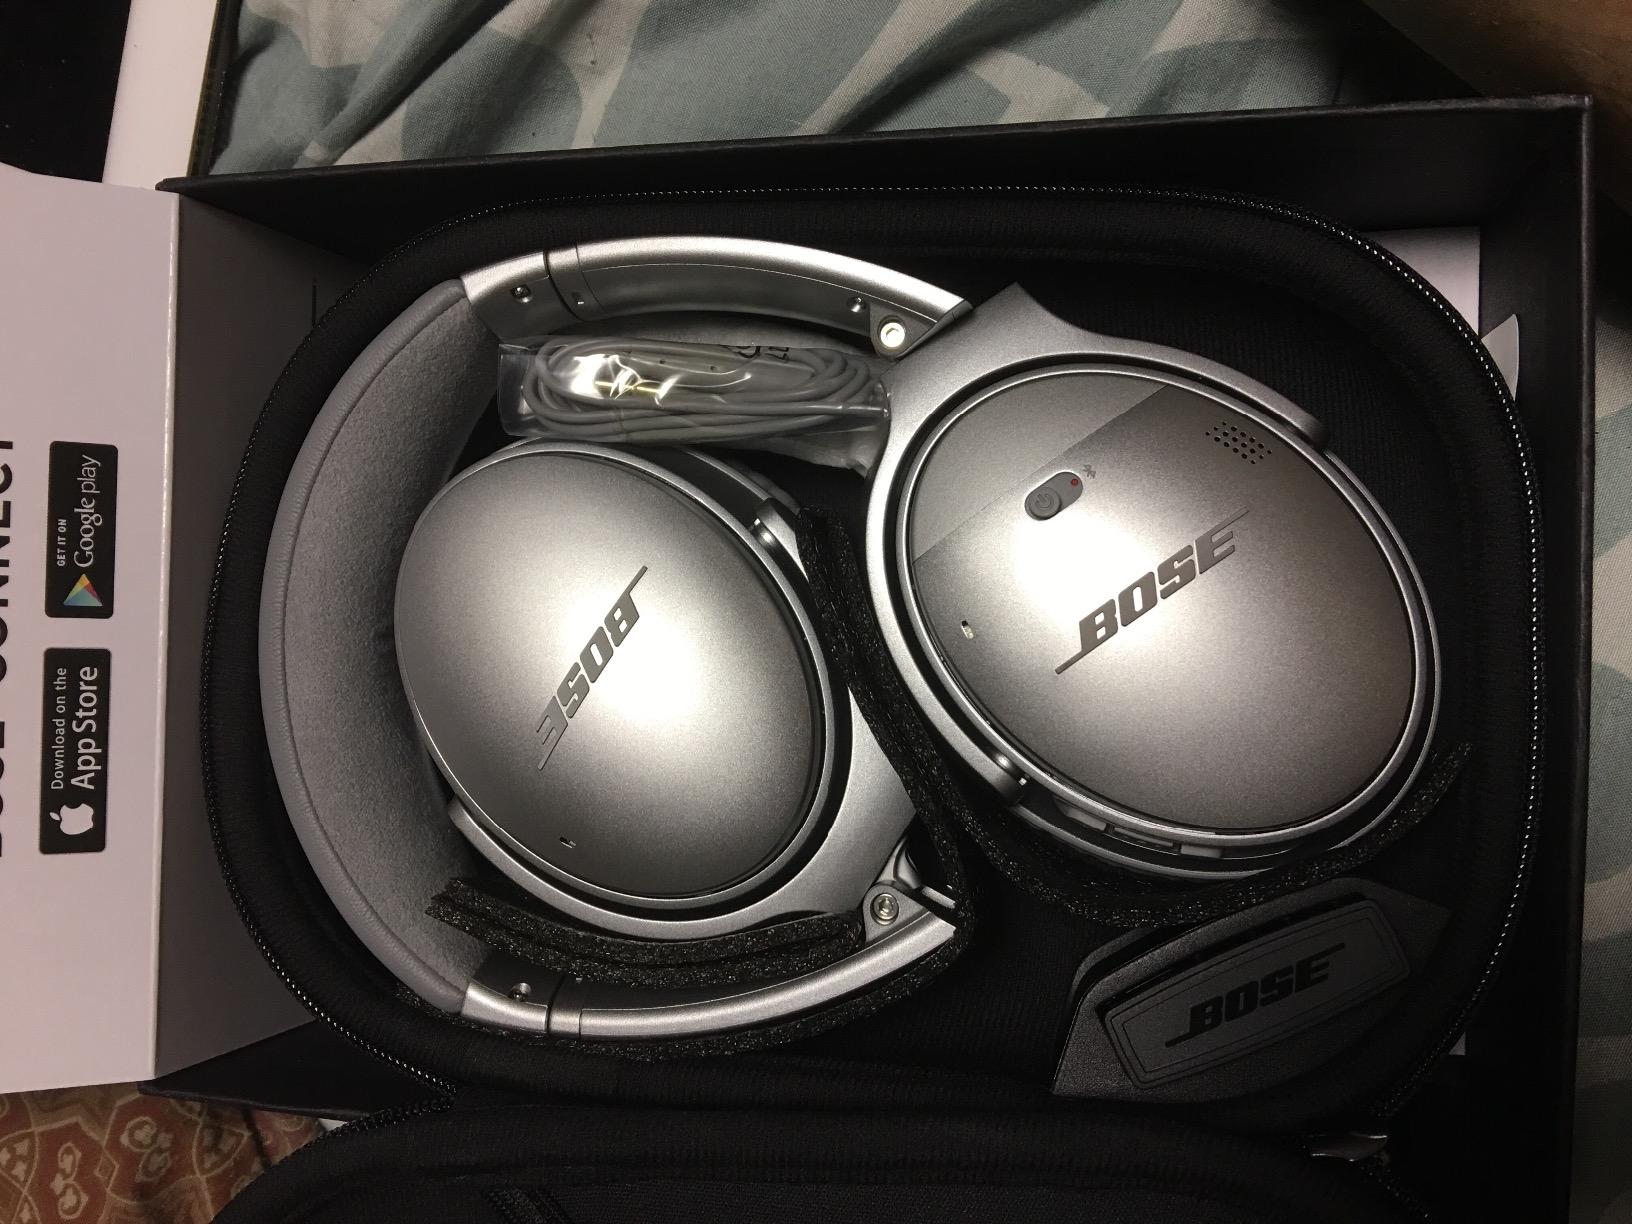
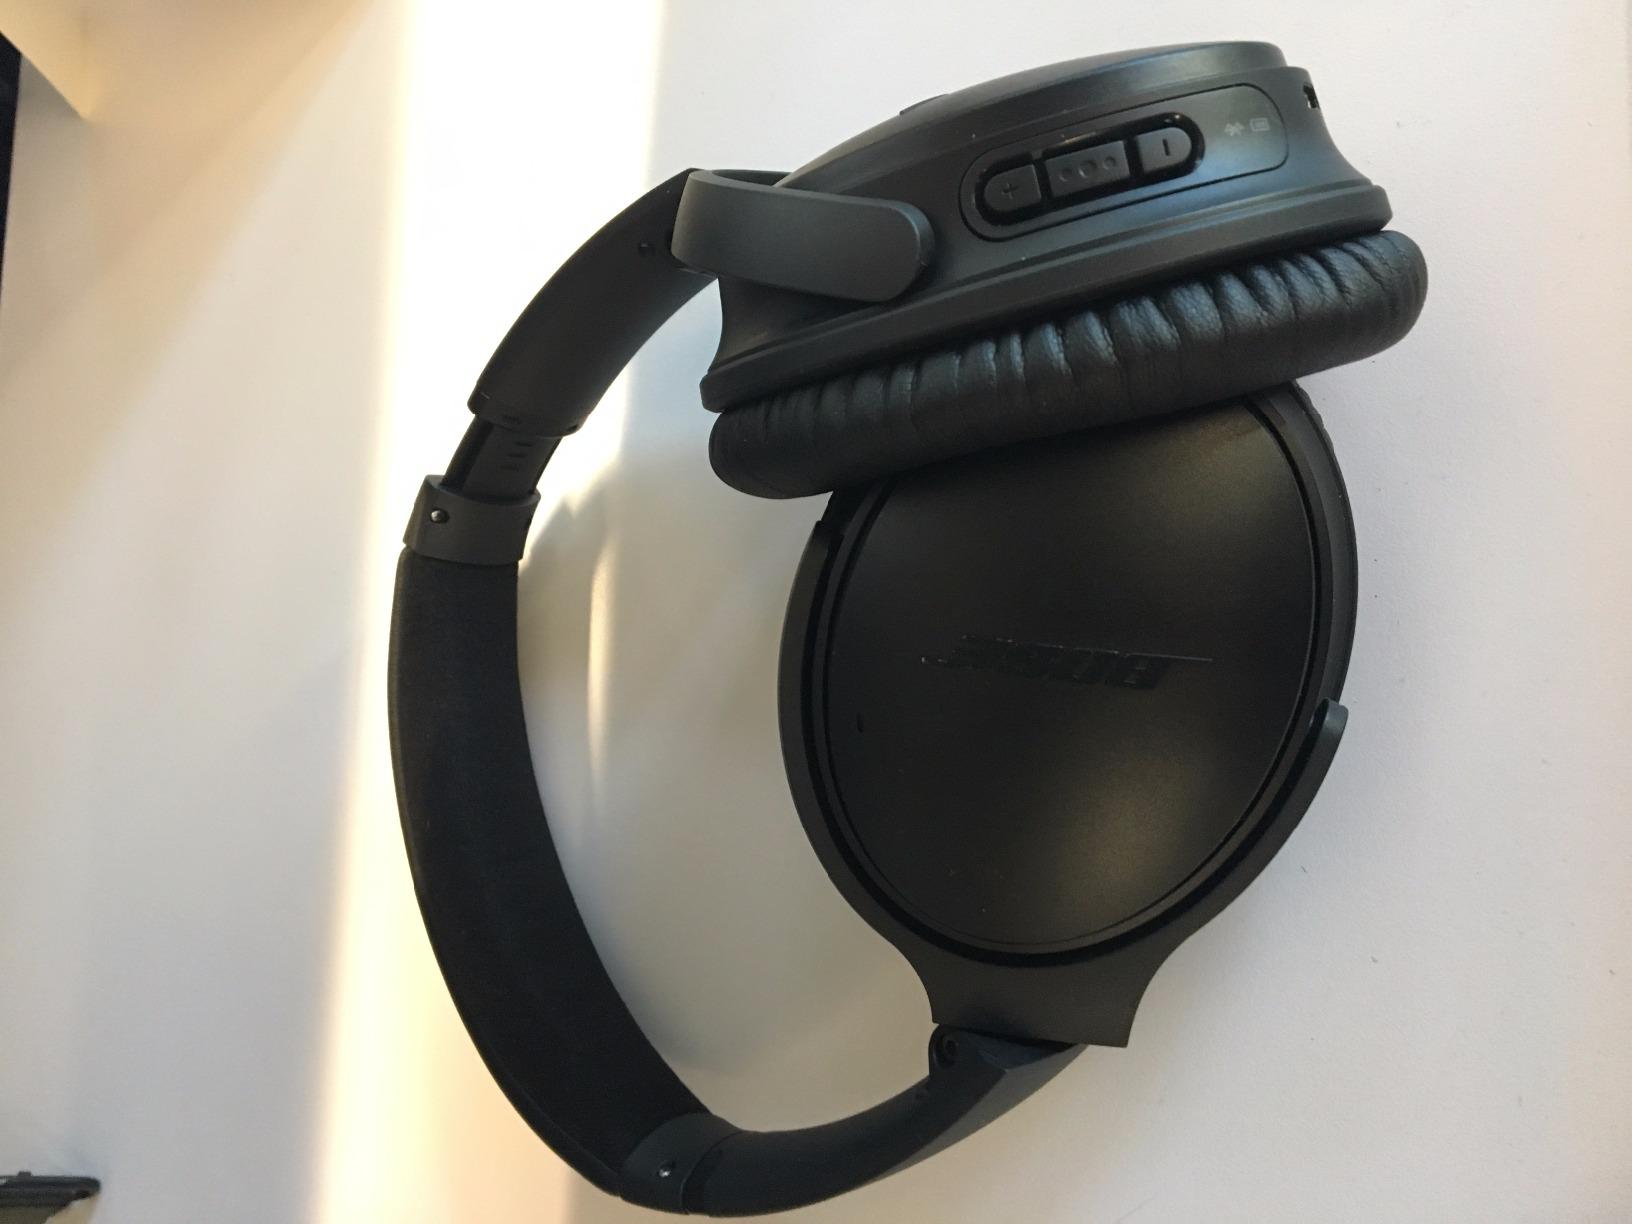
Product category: headphones
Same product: no